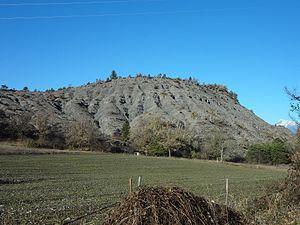
Curbans est une commune française, située dans le département des Alpes-de-Haute-Provence en région Provence-Alpes-Côte d'Azur.